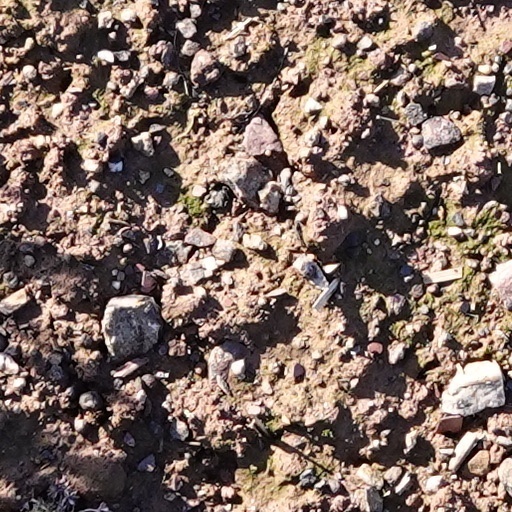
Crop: wheat